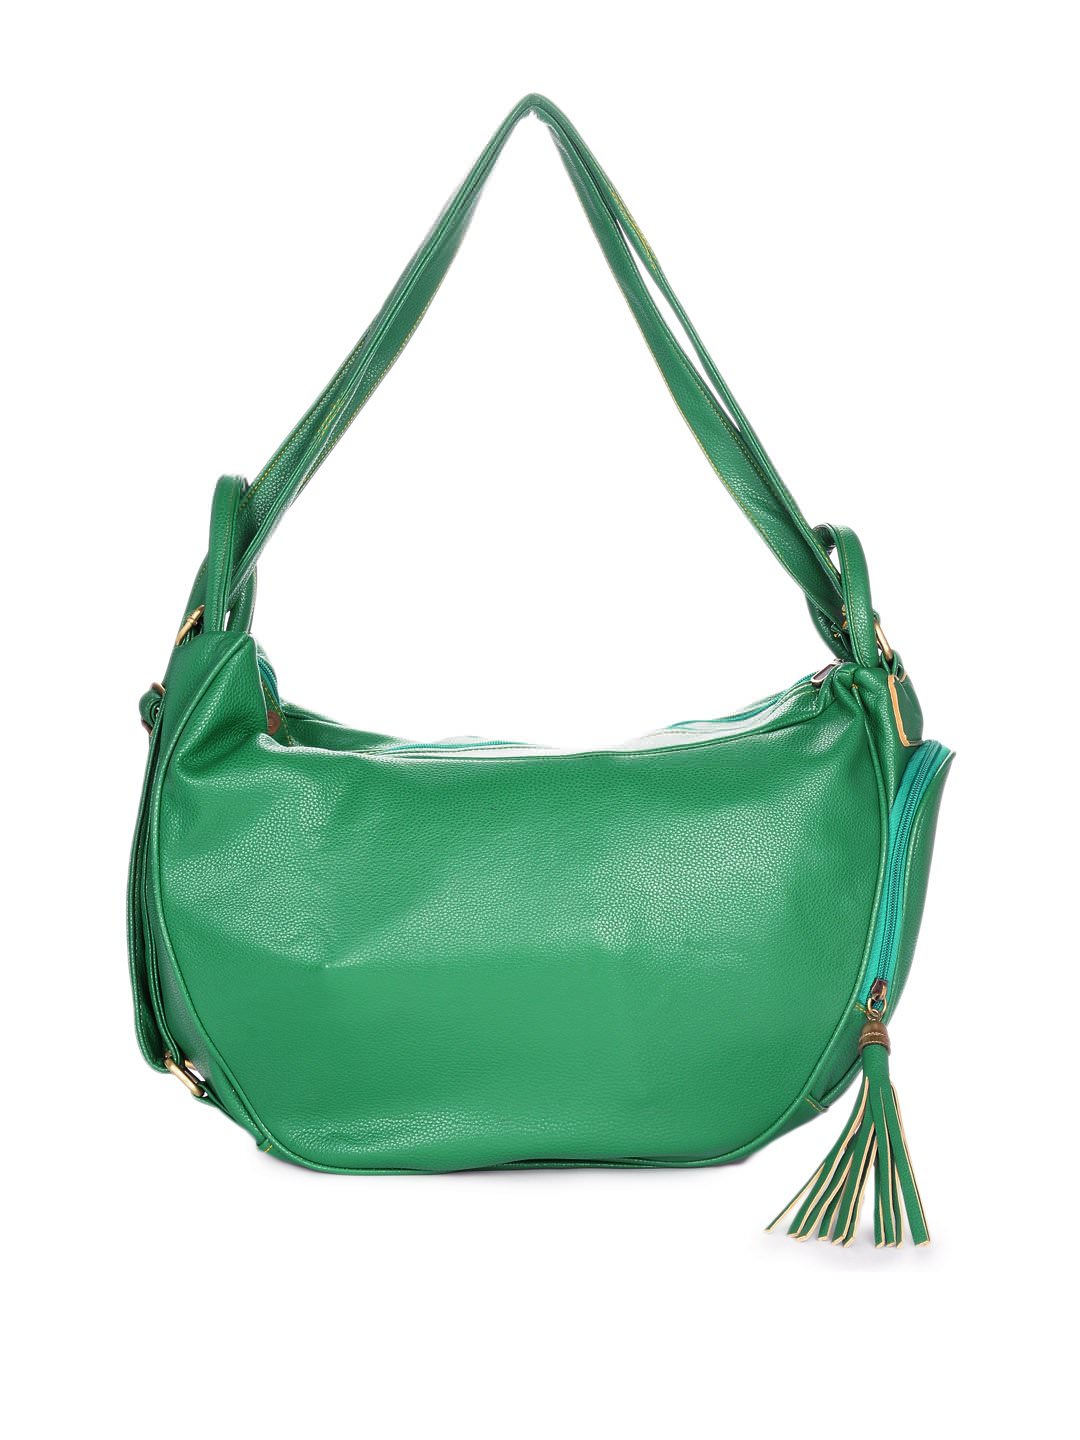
Murcia Women Green Handbag
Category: Accessories / Bags / Handbags
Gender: Women
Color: Green
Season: Summer 2012
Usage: Casual